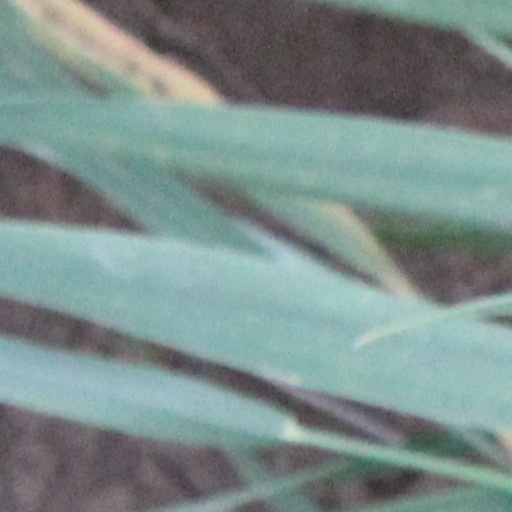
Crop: wheat